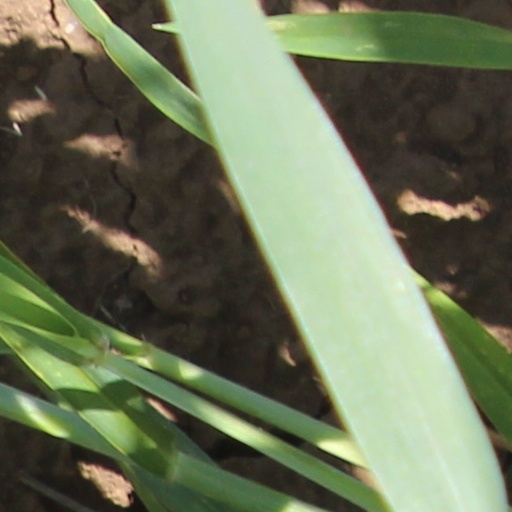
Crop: wheat